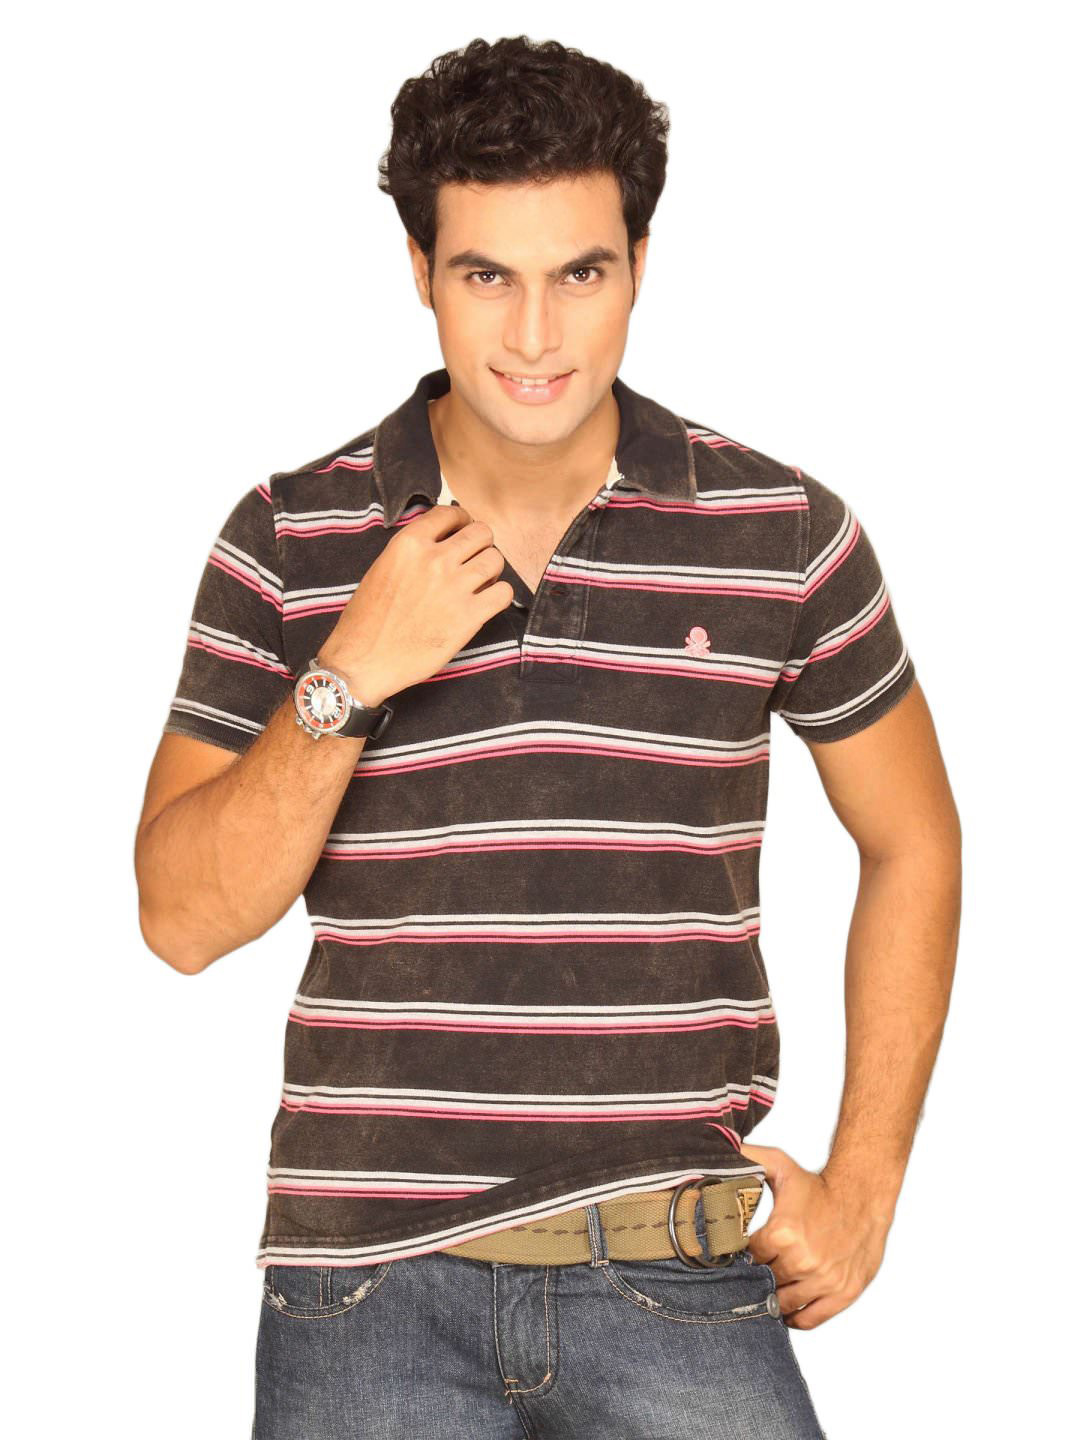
UCB Men's Polo Neck Striper Heavy Wash Black Pink T-shirt
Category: Apparel / Topwear / Tshirts
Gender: Men
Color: Black
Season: Summer 2011
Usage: Casual